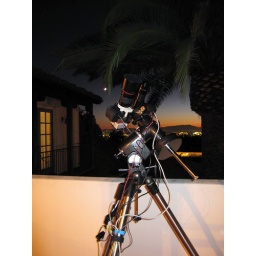
the first clear night in 11 days. as you can see my home astro location is pretty sub-optimal.